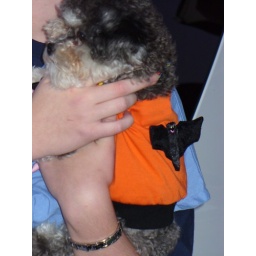
Lookin so cute in her bat shirt